Eva McCall Hamilton

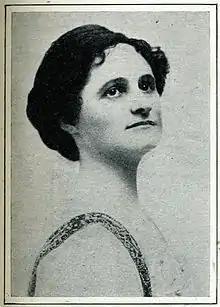
Eva McCall Hamilton in 1920

Eva McCall Hamilton (December 13, 1871 – January 28, 1948) was an American politician from the state of Michigan. A Republican, she was Michigan's first woman to be elected to the Michigan Legislature and served as a State Senator from 1921 to 1922. Hamilton was a teacher from Grand Rapids.